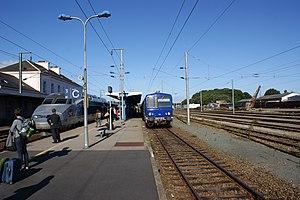
Intérieur de la gare d'Auray, avec à quai un TGV et le Tirebouchon pour Quiberon.
La ligne d’Auray à Quiberon est une ligne de chemin de fer française à voie unique et écartement normal qui constitue un embranchement de la ligne de Savenay à Landerneau, ligne radiale du sud de la Bretagne. Elle permet, à partir de la gare d'Auray, la desserte de la presqu'île de Quiberon.
La gare d'Auray est une gare ferroviaire française située dans le quartier de la Gare de la ville d'Auray dans le département du Morbihan, en région Bretagne.